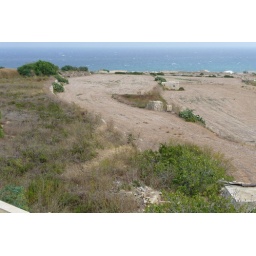
there he is - in the bushes :) in the corner of the picture the road infront of my house